St Patrick's Catholic Church, York

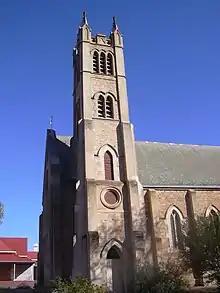
St Patrick's Catholic Church, York, in 2006

St Patrick's Church, York is a parish of the Roman Catholic Church in York, Western Australia, within the Archdiocese of Perth. In addition to York, it administers the churches of Sacred Beart in Beverly, Our Lady of the Rosary in Brookton, and St. Ann's in Pingelly.